Bentley S3

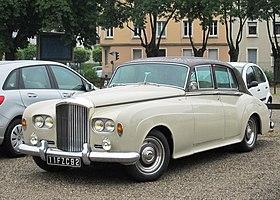
S3 saloon

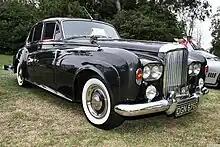
1964 S3 saloon. This body featured dual headlights and a slightly lowered hood line and grille

The Bentley S3 is a four-door luxury car produced by Bentley from late 1962 until 1965, as the successor of the Bentley S2.